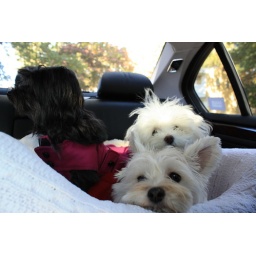
Somehow all three somehow fit into the car seat comfortable. Roman was the most happy, surrounded by the ladies